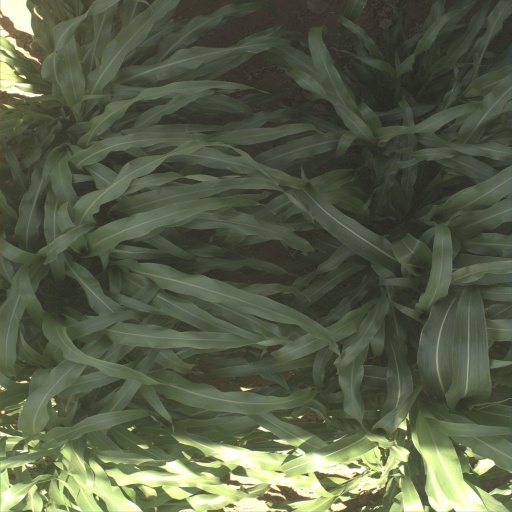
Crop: sorghum